Héloup

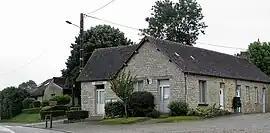
The town hall in Héloup

Héloup, also spelled Hesloup, is a commune in the Orne department in north-western France.